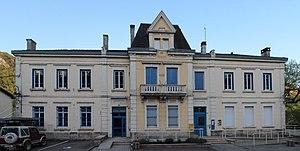
Mairie de Torcieu.
Torcieu est une commune française, située dans le département de l'Ain en région Auvergne-Rhône-Alpes.